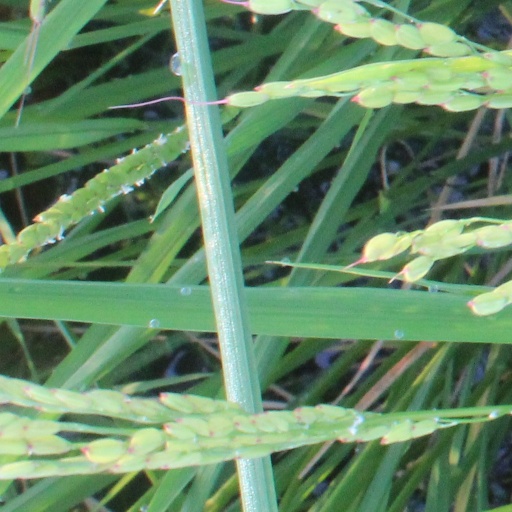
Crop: rice